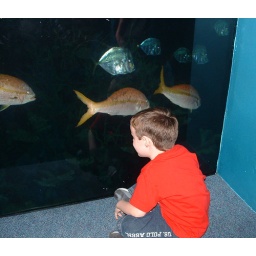
Mikey sits in front of the glass of the aquarium and watches the fish swim by.